Hummelstown Brownstone Company

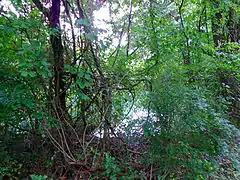
The area around the quarries is now fenced off and overgrown with vegetation

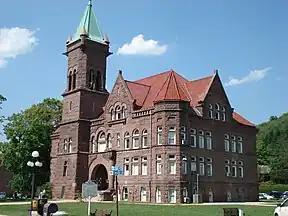
The Barbour County Courthouse (1903–05) in Philippi, West Virginia, USA; its exterior is faced entirely in Hummelstown brownstone.

Hummelstown brownstone pits were first opened by early German settlers in the late 18th Century. The Berst family were the original owners the present-day quarry site and in 1863 allowed two entrepreneurs to quarry stone from the land. By 1867, this venture had expanded to a four-man team which applied for a company charter, thus forming the Pennsylvania Brown Free Stone Company. Allen Walton, one of the original shareholders of the company, was appointed superintendent of the quarry in 1868, and after the turbulent economic years following the Civil War purchased the company outright in 1875. It continued with its chartered name until it was rechartered as the Hummelstown Brownstone Company in 1891.